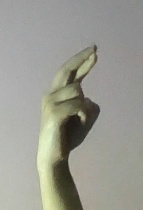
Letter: zay